Ste. Rose (electoral district)

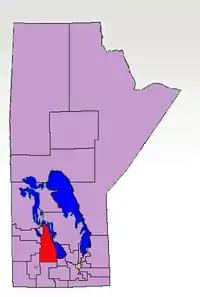
The 1998-2011 borders for Ste. Rose highlighted in red

Ste. Rose was a provincial electoral division in the Canadian province of Manitoba. It was created by redistribution in 1914, and existed until 2011.